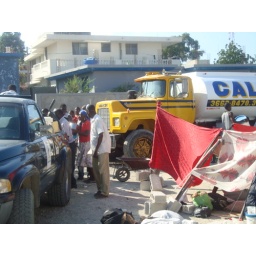
To provide Haitians with clean drinking water, International Action/Dlo Pwop hired trucks to distribute water all over Port-au-Prince.